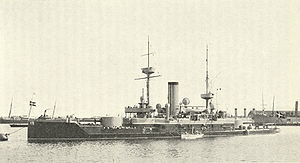
Herluf Trolle (kystforsvarsskib)
Herluf Trolle fotograferet i 1902. i baggrunden (med tre skorstene) den russiske krydser Bojarin, bygget hos Burmeister & Wain
Herluf Trolle fotograferet i 1902. i baggrunden (med tre skorstene) den russiske krydser Bojarin, bygget hos Burmeister & Wain
Herluf Trolle var et dansk pansret krigsskib, oprindeligt betegnet som "panserskib", fra 1911 som "pansret kystforsvarsskib", fra 1912 blot "kystforsvarsskib", og endelig fra 1922 som "orlogsskib". Med Herluf Trolle og de to søsterskibe Olfert Fischer og Peder Skram fik Marinen endelig den serie homogene panserskibe, man havde ønsket i flere år. Designmæssigt var Herluf Trolle en videreudvikling af Skjold, med to svære kanoner i stedet for én, kraftigere mellemsvært skyts og større maskinkraft. I de tre år, der var gået siden søsætningen af Skjold, var skibsartilleriet yderligere forbedret. 24 cm kanonerne på Herluf Trolle havde en rækkevidde på 11.500 m mod 9.800 m i Skjold, og de kunne afgive 1,3 skud pr minut mod 0,5 i Skjold. De mellemsvære 15 cm kanoner kunne nå ud på 10.300 m mod 7.300 m i Skjold, og skudhastigheden var 6,5 skud pr. minut mod 5 skud i Skjold. Eneste ulempe ved det mellemsvære skyts var, at man i stedet for kanontårne var gået tilbage til at anbringe skytset i kasematter.